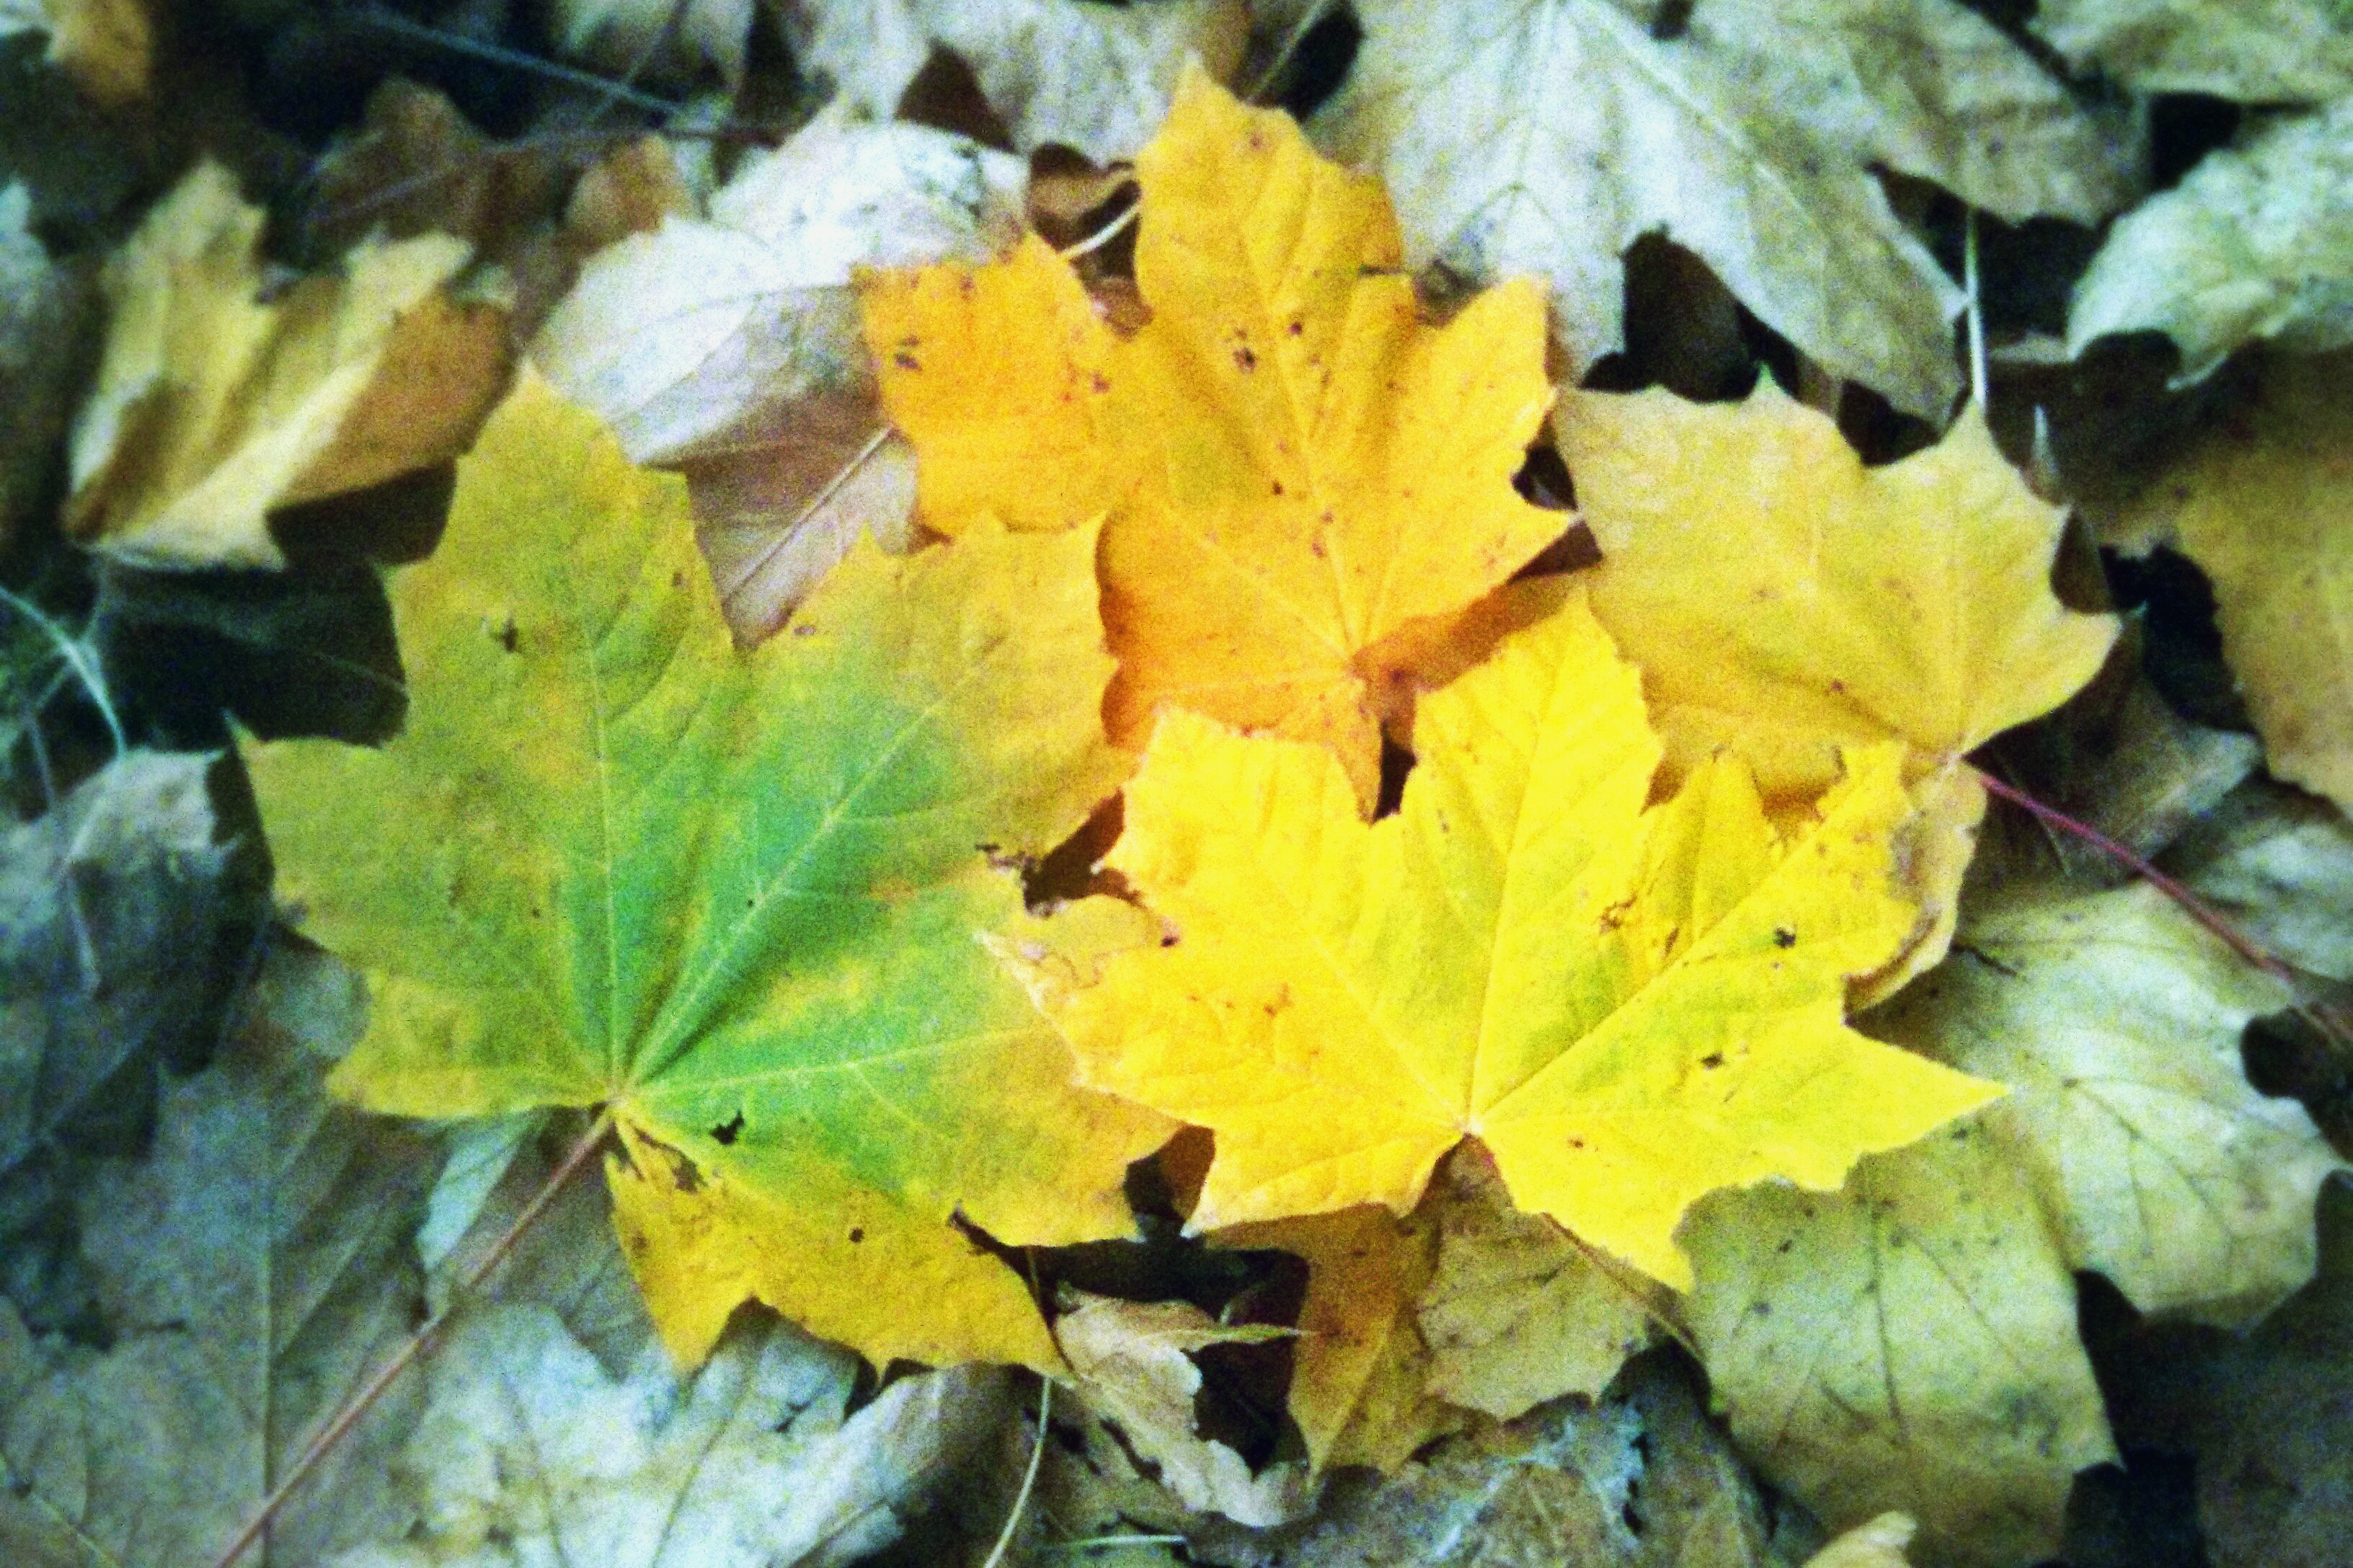
tree, nature, plant, ground, countryside, leaf, fall, flower, old, autumn, yellow, season, maple tree, maple leaf, shrub, deciduous, autumnal, thefall, flowering plant, maidenhair tree, woody plant, land plant